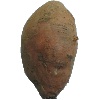
Label: Potato Sweet 1